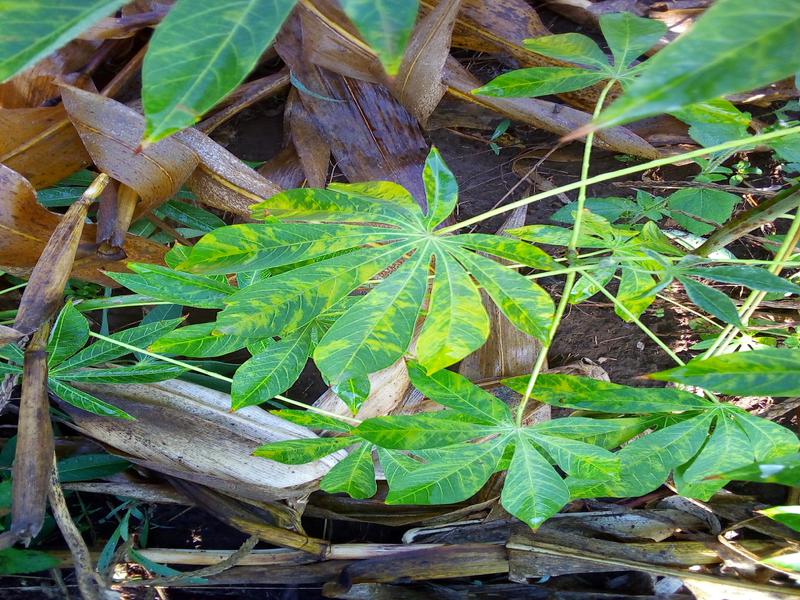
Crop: cassava
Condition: brown_streak_disease